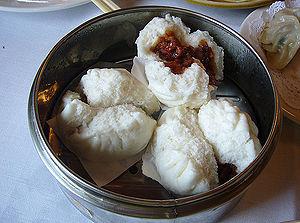
Afelia